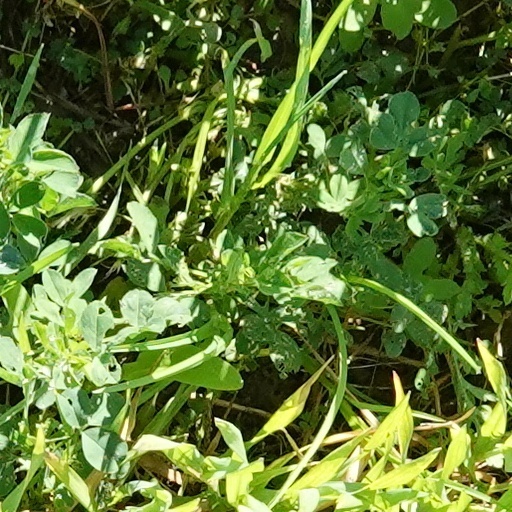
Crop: wheat